George Kell

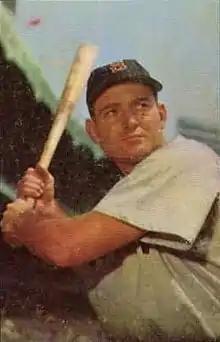
Kell in 1953

George Clyde Kell (August 23, 1922 – March 24, 2009) was an American professional baseball player and television sports commentator. He played in Major League Baseball as a third baseman from 1943 to 1957, most prominently as a member of the Detroit Tigers where, he became a perennial All-Star player, and won the American League (AL) batting championship in .